Grupo Aeroportuario del Sureste

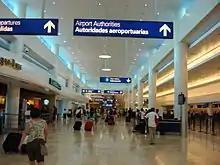
Cancún International Airport Terminal 3

Grupo Aeroportuario del Sureste, S.A.B. de C.V., known as ASUR, is a Mexican airport operator headquartered in Mexico City, Mexico. It operates 9 airports in the southeastern states of Mexico, including that of Cancún. It is the third largest airport services company by passenger traffic in Mexico. It serves approximately 23 million passengers annually.